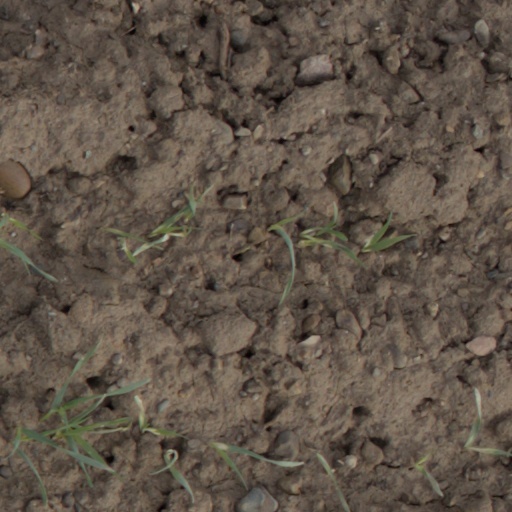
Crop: wheat